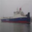
Label: ship